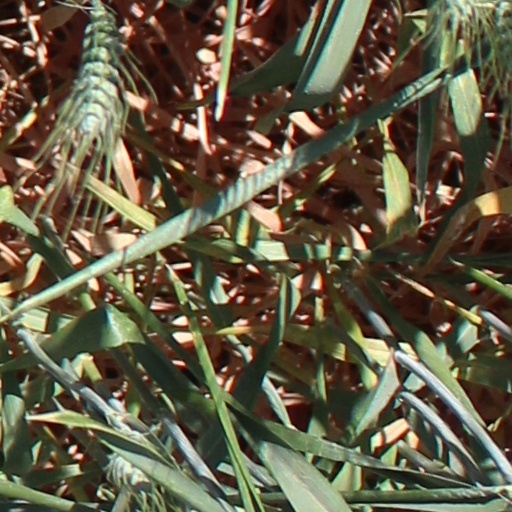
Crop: wheat